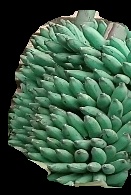
Variety: elakki-bale
Grade: grade1